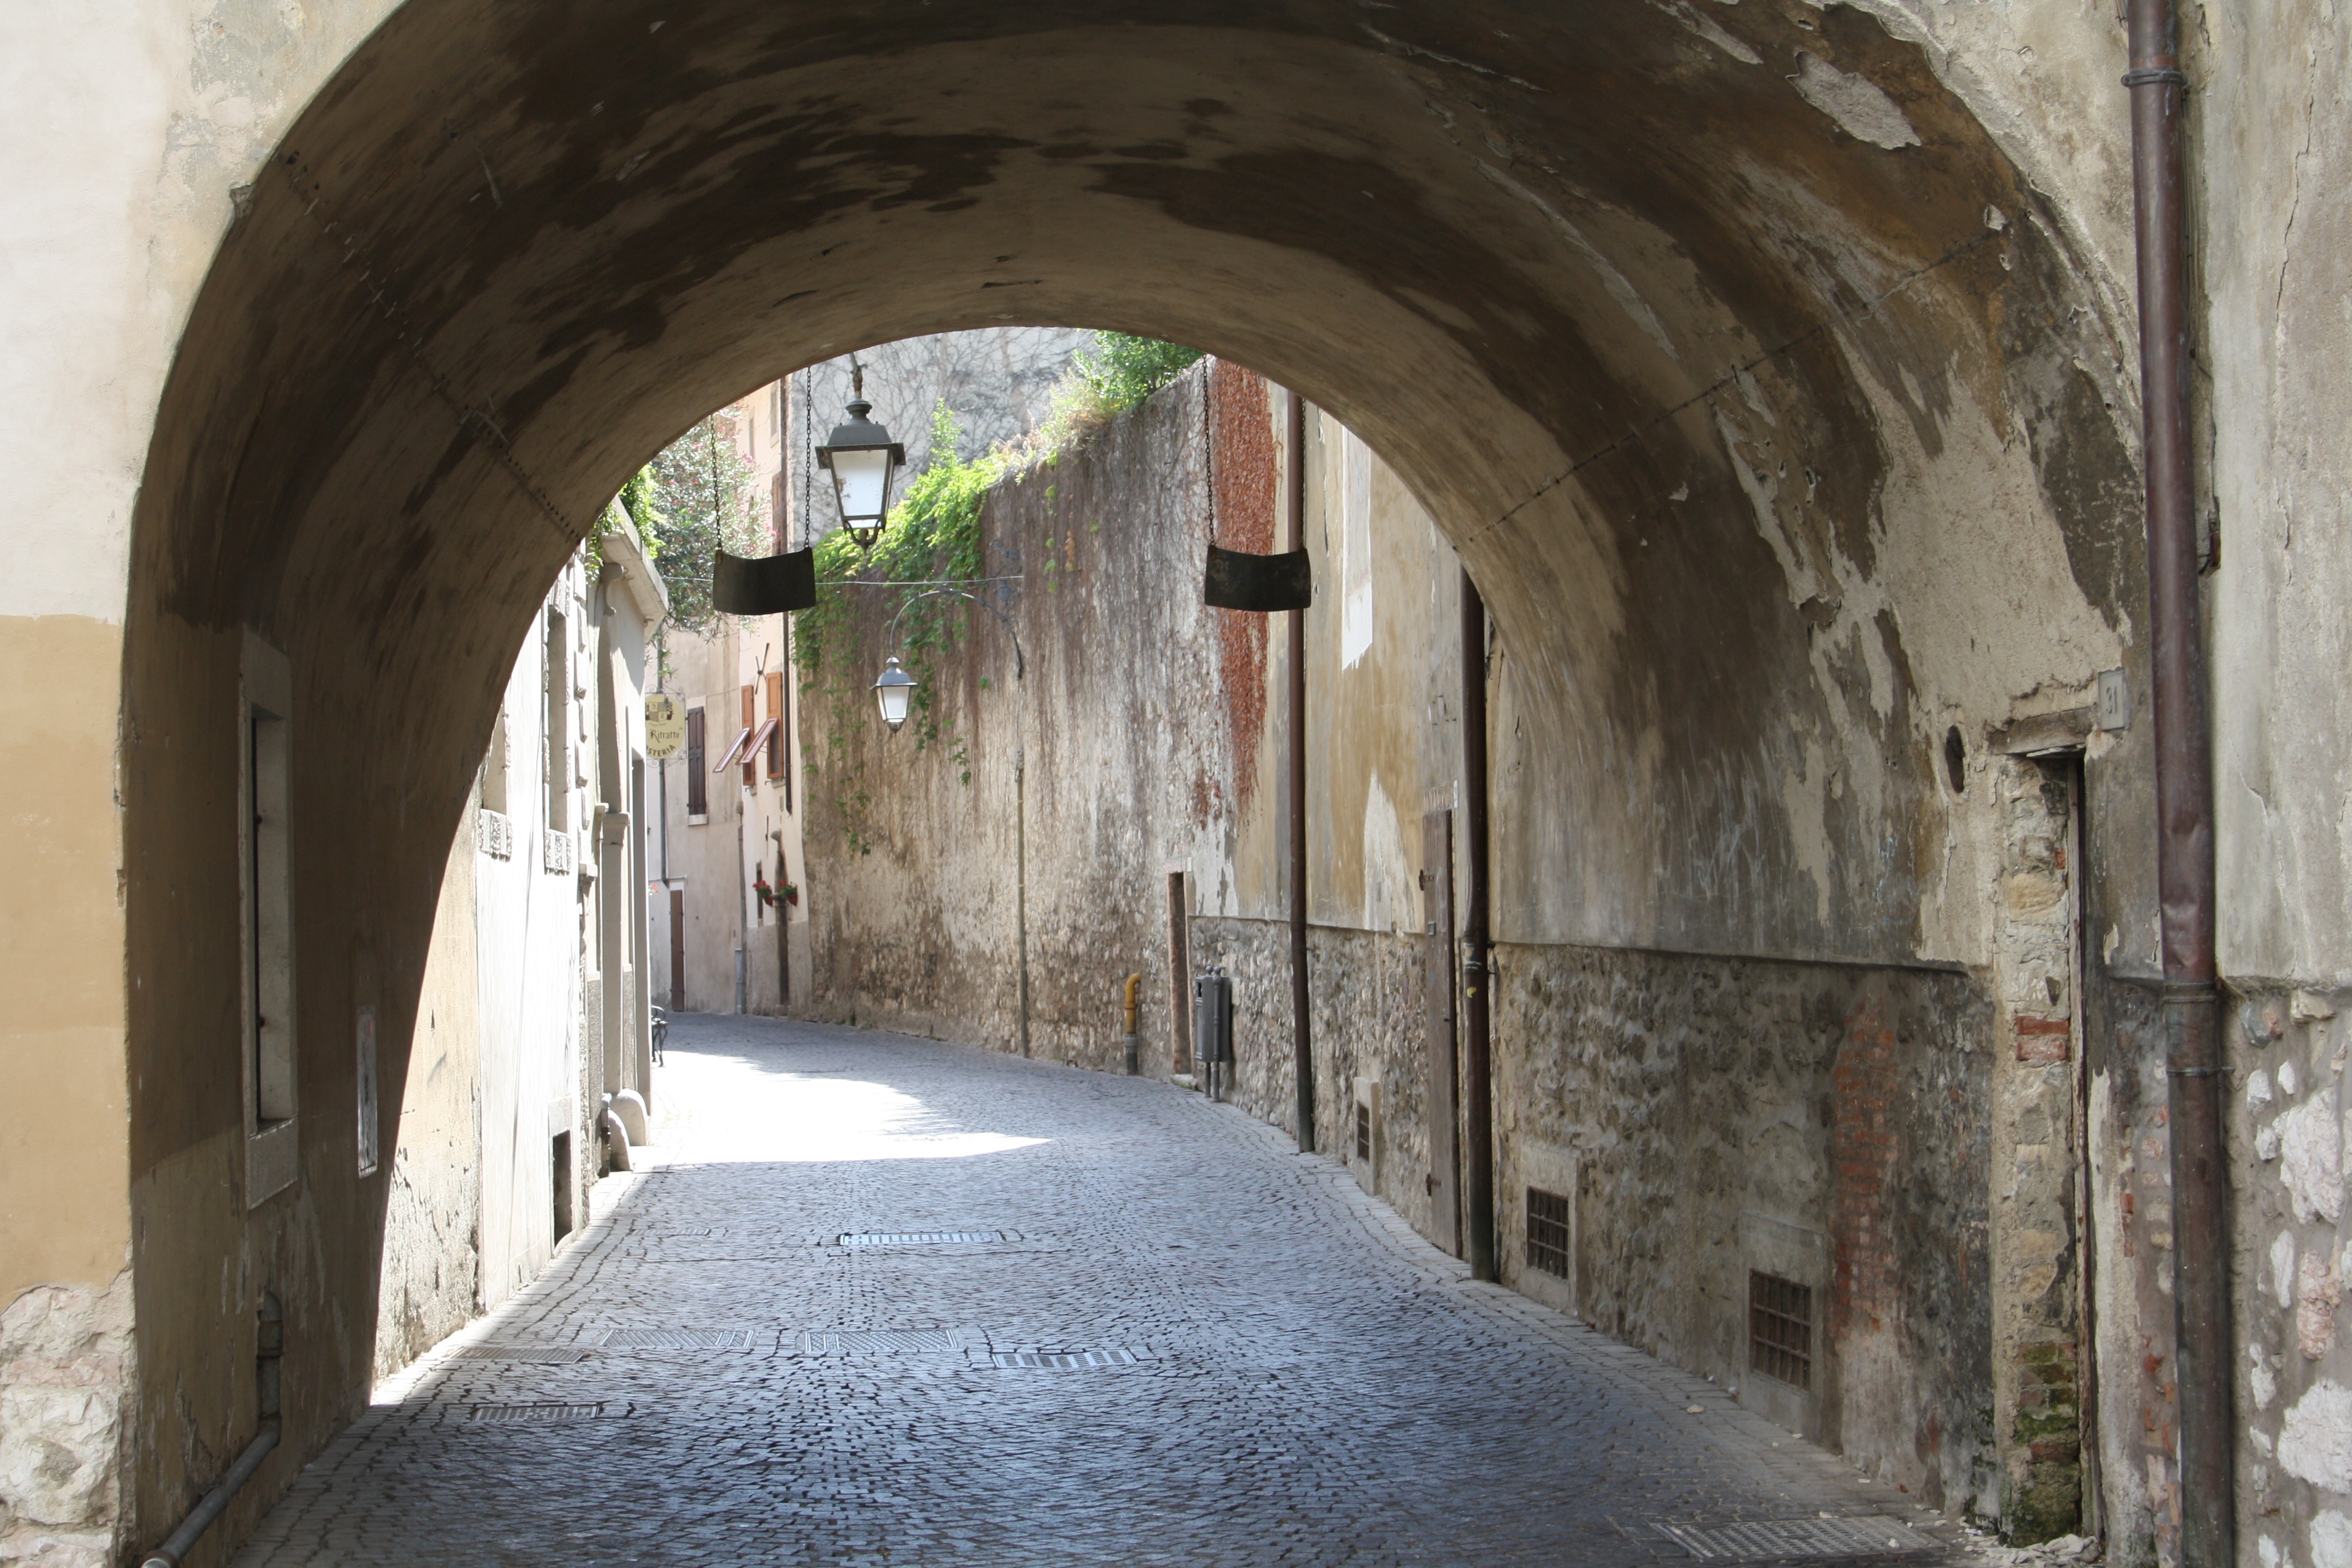
architecture, road, street, alley, arch, ancient, ruins, infrastructure, monastery, arc, arcade, trentino, borgo, old palace, ancient history, portici